Kogarah railway station

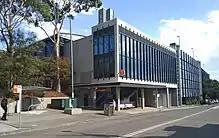
Entrance and adjacent bus stop

Transit Systems operates three bus routes via Kogarah station, under contract to Transport for NSW: